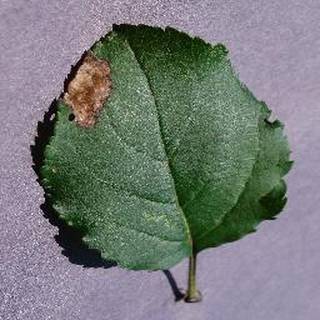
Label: apple_black_rot